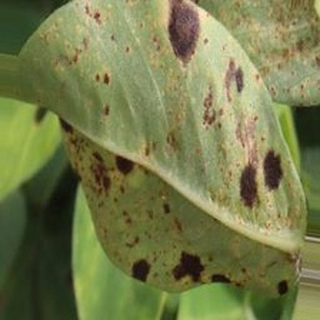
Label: groundnut_rust